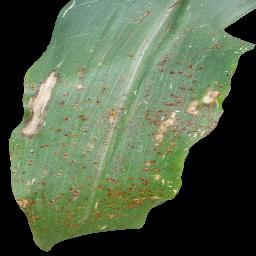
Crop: corn
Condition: (maize)_common_rust